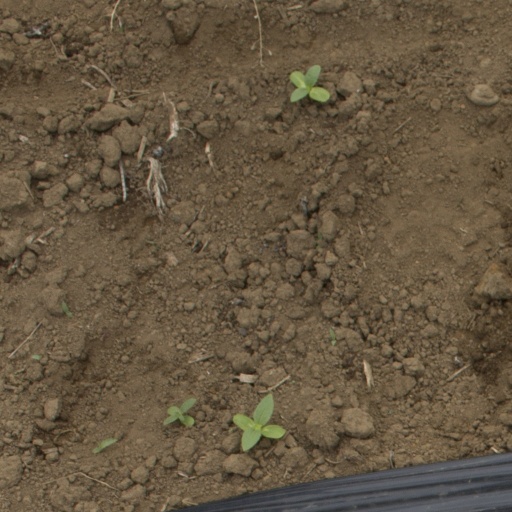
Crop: Jerusalem artichoke